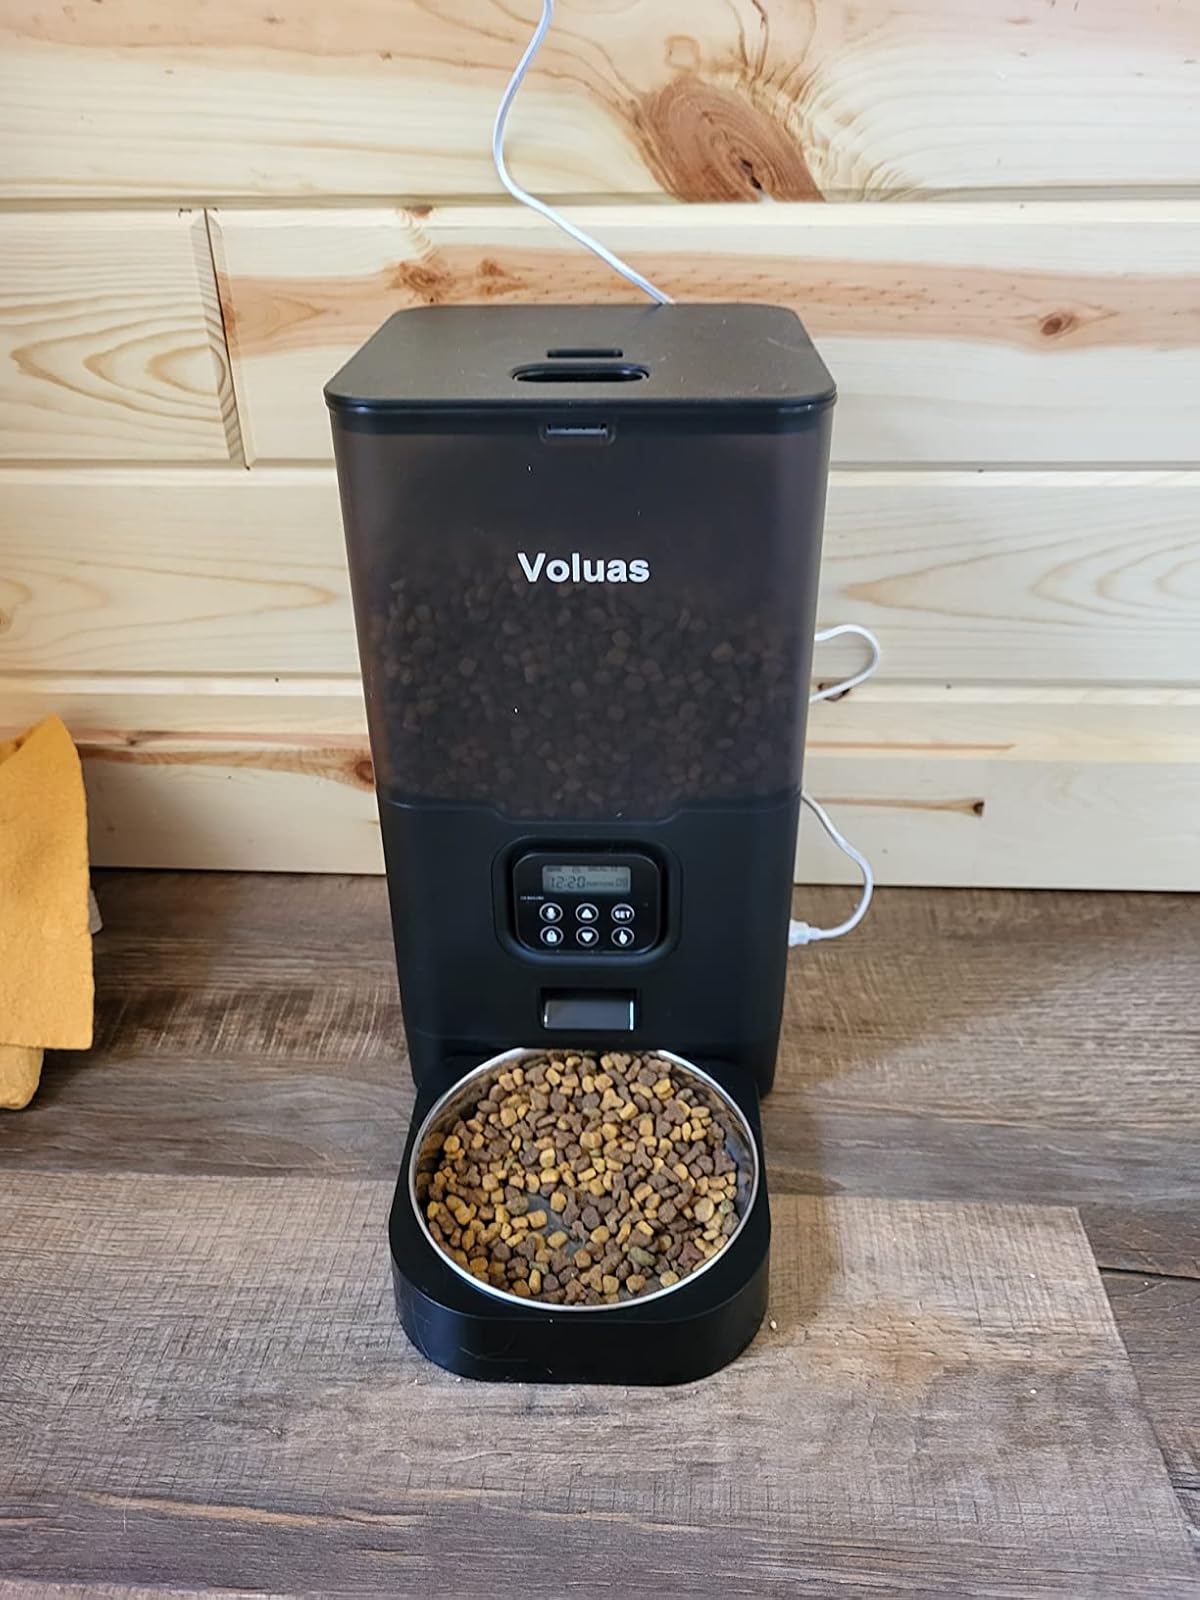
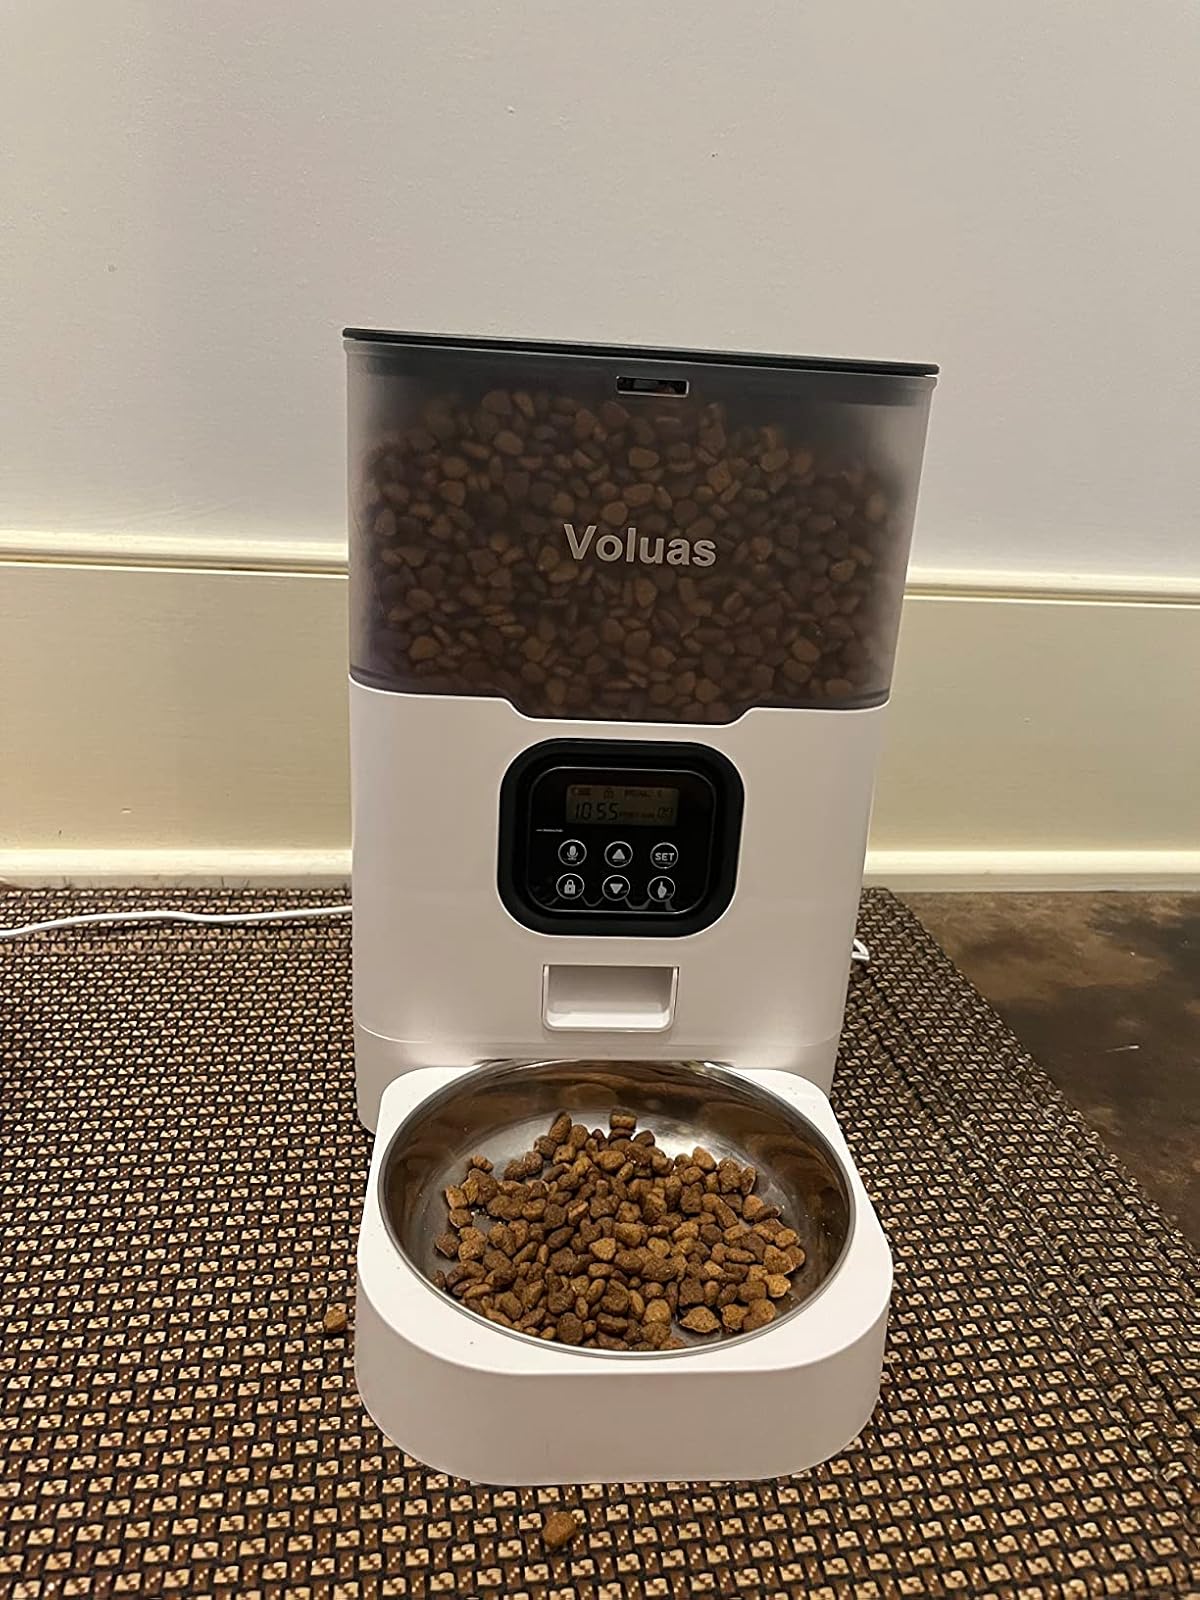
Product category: items_feeder
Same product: no